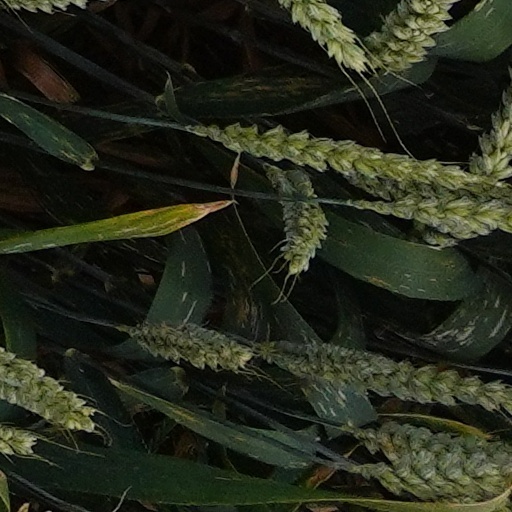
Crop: wheat